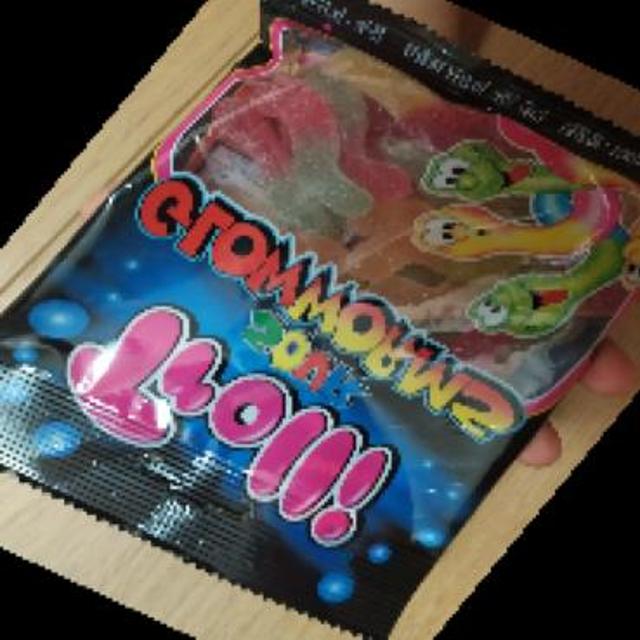
Label: plastics